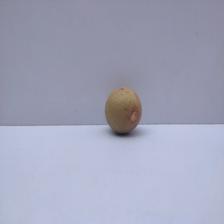
Size: Small